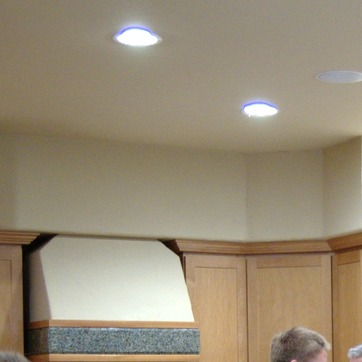
Material: painted